Rail transport in Turkmenistan

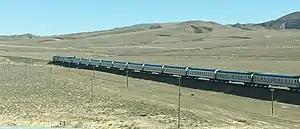
A passenger train in Turkmenistan in 2018

The first rail line in Turkmenistan was built in 1880, from the eastern shore of the Caspian Sea to Mollagara. By October 1881 the line was extended to Kyzyl-Arvat (today's Serdar), by 1886 had reached Chardzhou (today's Turkmenabat). In 1887 a wooden rail bridge was built over the Amu Darya, and the line was continued to Samarkand (1888) and Tashkent (1898). The rail line connecting Mary to Serhetabat was completed in 1898, and the train ferry between Kislovodsk (Türkmenbaşy and Baku began operating in 1905.